Mangrove swallow

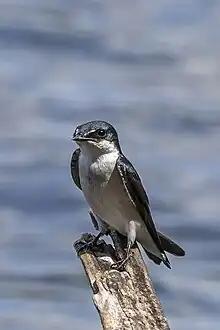
Front view

A relatively small swallow, the mangrove swallow is long and weighs about . The adult has iridescent blue-green upperparts, white underparts, rump, and undertail- and wing-coverts, and blackish tail and flight feathers. The feathers are greener when fresh and bluer when worn. The white underparts sometimes have faint, dark shaft streaks. The bill is small and black, about long. The iris is a dark brown, and the tarsus and toes range in colour from black to fuscous-brown. The lores are black and have a thin white line above them. Two other species of "Tachycineta" have this distinctive feature: the violet-green swallow and the white-rumped swallow. The adult's tail is only slightly forked. The sexes are similar, although they differ slightly in size. Compared to the male, the female has a slightly longer tail and slightly shorter wings. The juvenile is dull grey-brown above and grey-brown washed white below. Occasionally, the juvenile's upperparts have a subtle, greenish gloss.